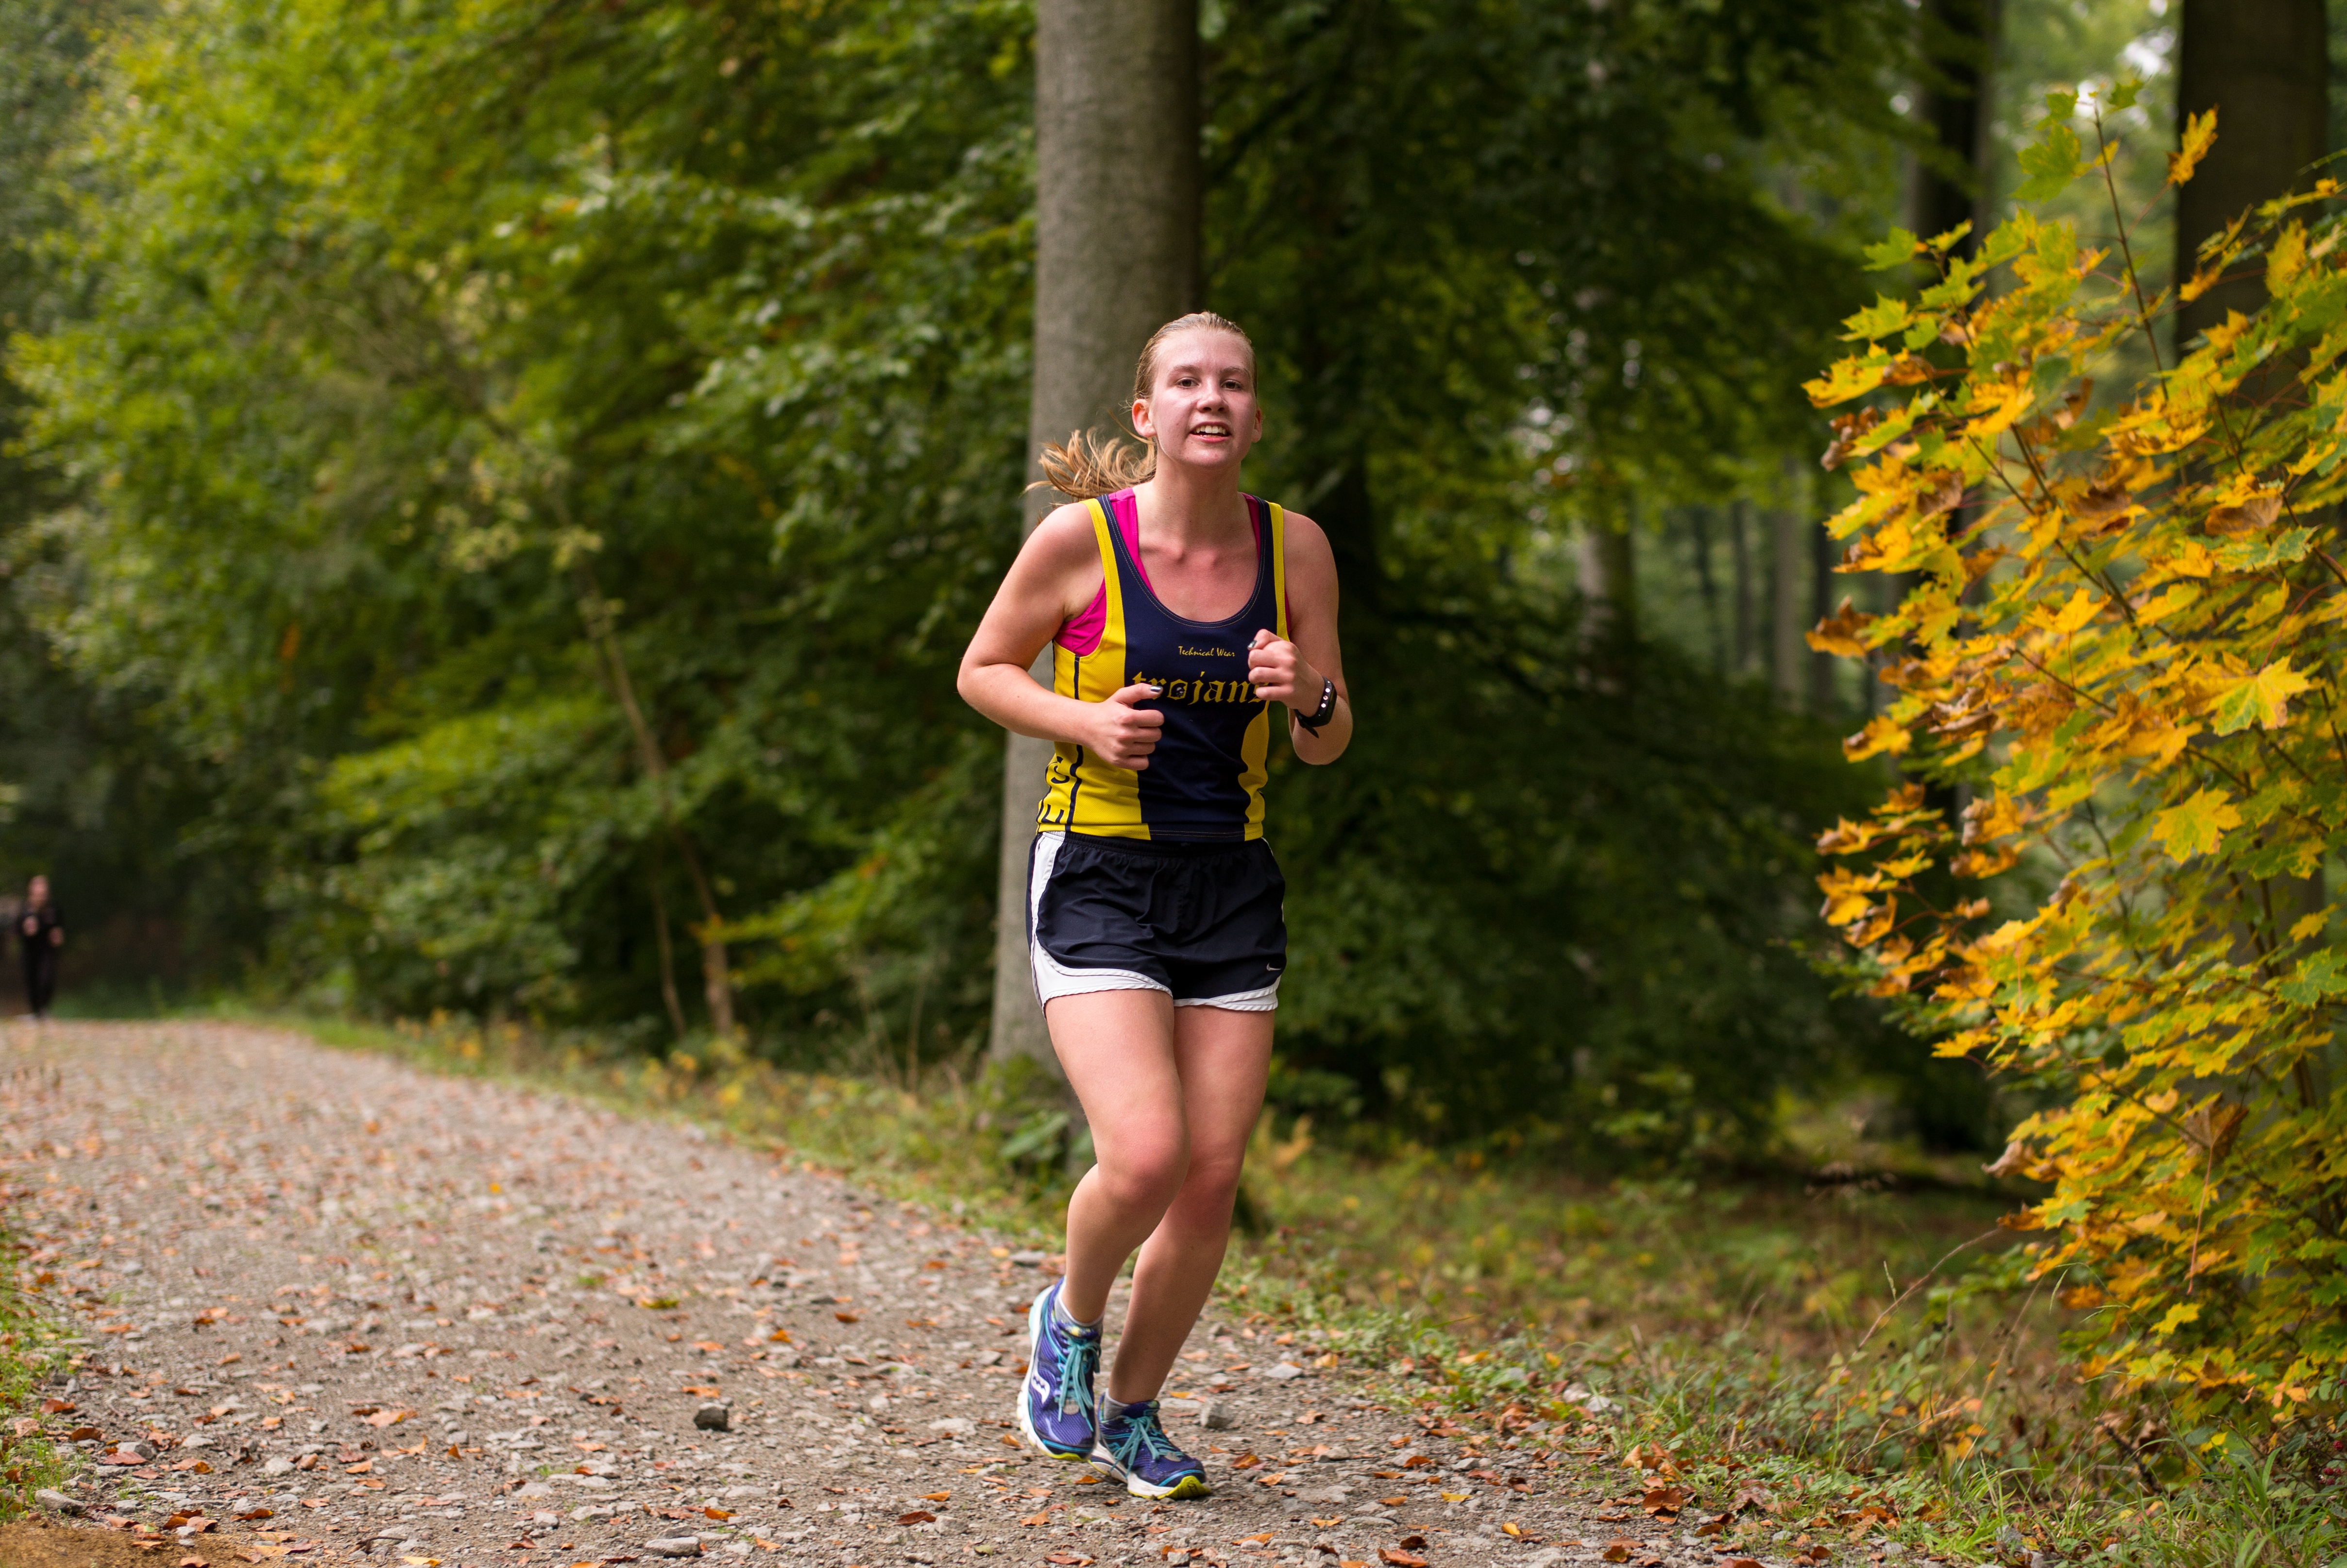
person, trail, running, country, photo, recreation, portrait, high, jogging, cross, belgium, race, hague, netherlands, international, girls, brussels, m, american, team, sports, 50, school, runners, endurance, junior, leica, 240, summilux, varsity, athletics, athletes, meet, xc, physical exercise, outdoor recreation, human action, individual sports, ultramarathon, long distance running, cross country running